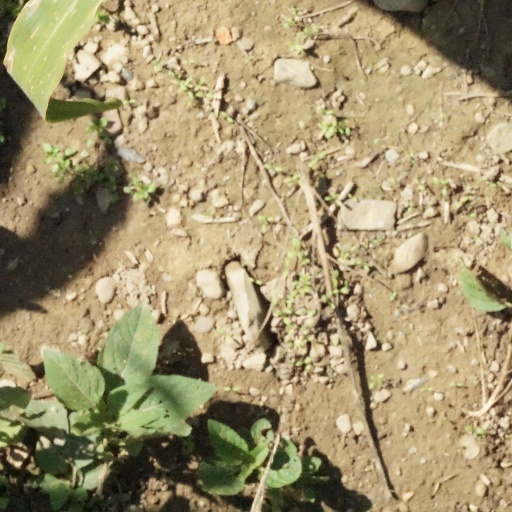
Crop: maize; corn